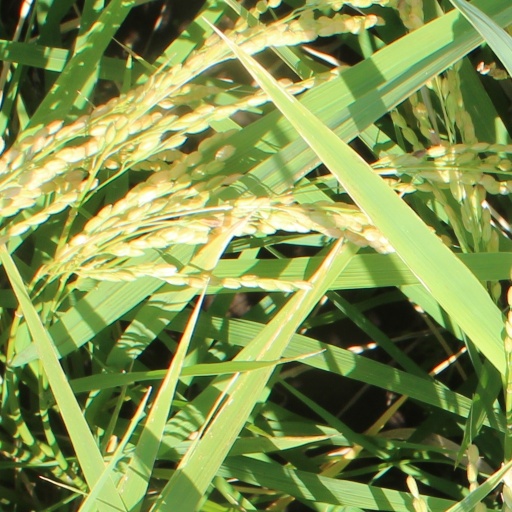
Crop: rice